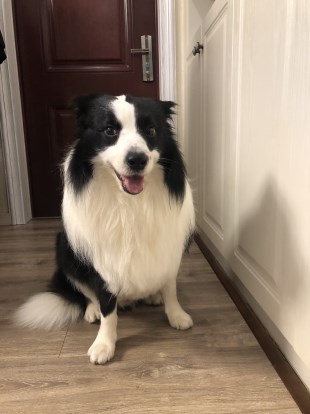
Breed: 2594-n000109-Border_collie